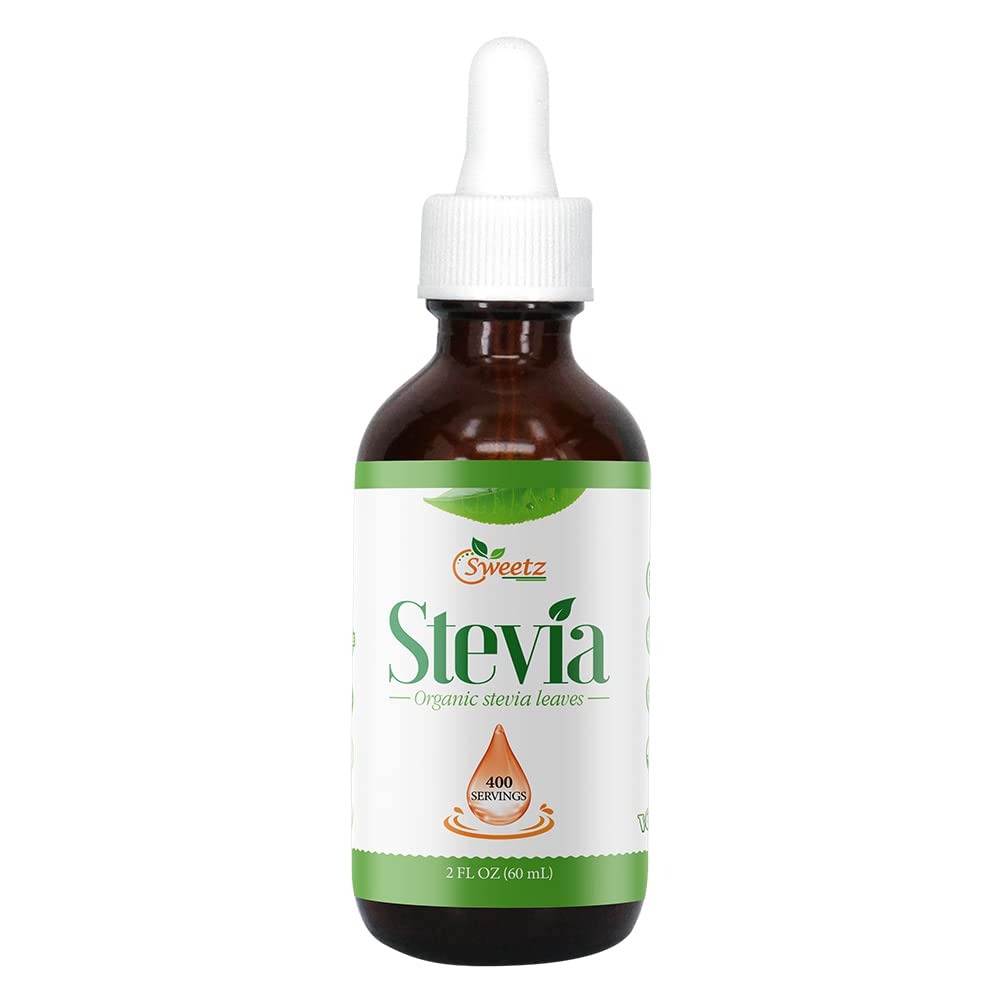
Item Name: G-Sweetz Liquid Stevia –Stevia Sweet Drops –Made from Reb-D Rich Organic Stevia Extract –Concentrated Liquid Stevia Sweetener for Drinks, Food, & Pastries, No Calories, & Carb –2 FL OZ (400 Servings)
Value: 2.0
Unit: Fl Oz

Price: 7.29